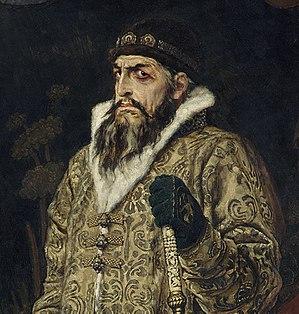
Le Domostroï est un ménagier russe du XVIᵉ siècle, autrement dit un texte pratique traitant de la gestion domestique.
Éléhard de Krause, baron de Kelles et de Turaida, né en 1519 en principauté épiscopale de Dorpat et mort en 1587 en duché de Prusse, était un aristocrate, diplomate et aventurier germano-balte, dernier voué de la principauté épiscopale de Dorpat dans les années 1550-1560 et ambassadeur de la Confédération de Livonie auprès du tsar Ivan IV le Terrible.
La Russie, en forme longue la fédération de Russie, est un état fédéral transcontinental. Elle est l'héritière de l'Empire russe et l'état continuateur de l'Union des républiques socialistes soviétiques.
Ivan IV Vassiliévitch, dit Ivan le Terrible, né le 25 août 1530 à Kolomenskoïe et mort le 18 mars 1584 à Moscou, est le grand-prince de Vladimir et Moscou de 1533 à 1584, et le premier tsar de Russie de 1547 à 1584.